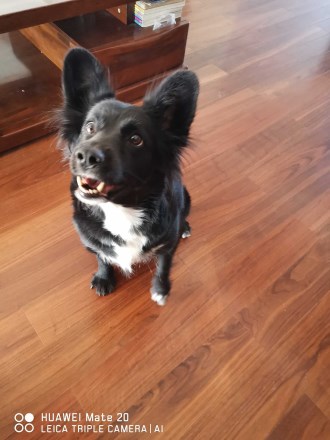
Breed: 2594-n000109-Border_collie